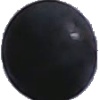
Label: Grape Blue 1